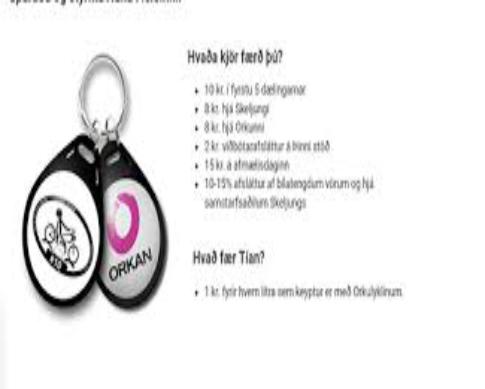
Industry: Others